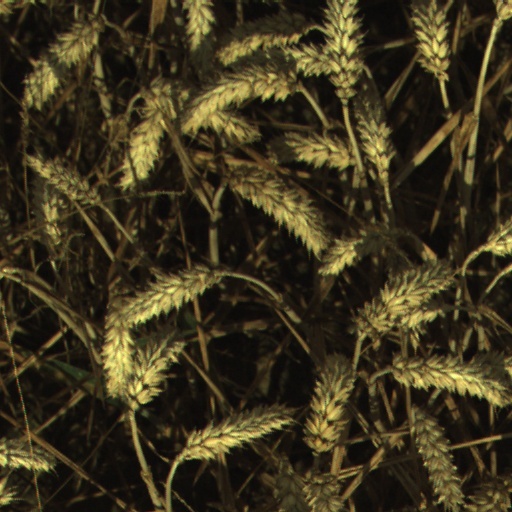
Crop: wheat